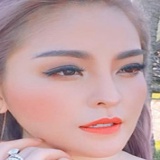
ca sĩ Saka Trương Tuyền